Ramat HaHayal

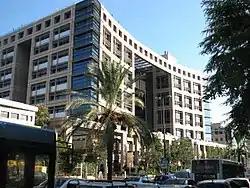
Ramat HaHayal, Tel Aviv

Ramat HaHayal ("lit." Soldier's Hill) is a northeastern neighborhood of Tel Aviv, Israel. Some high tech firms have research and development offices in Ramat HaHayal.